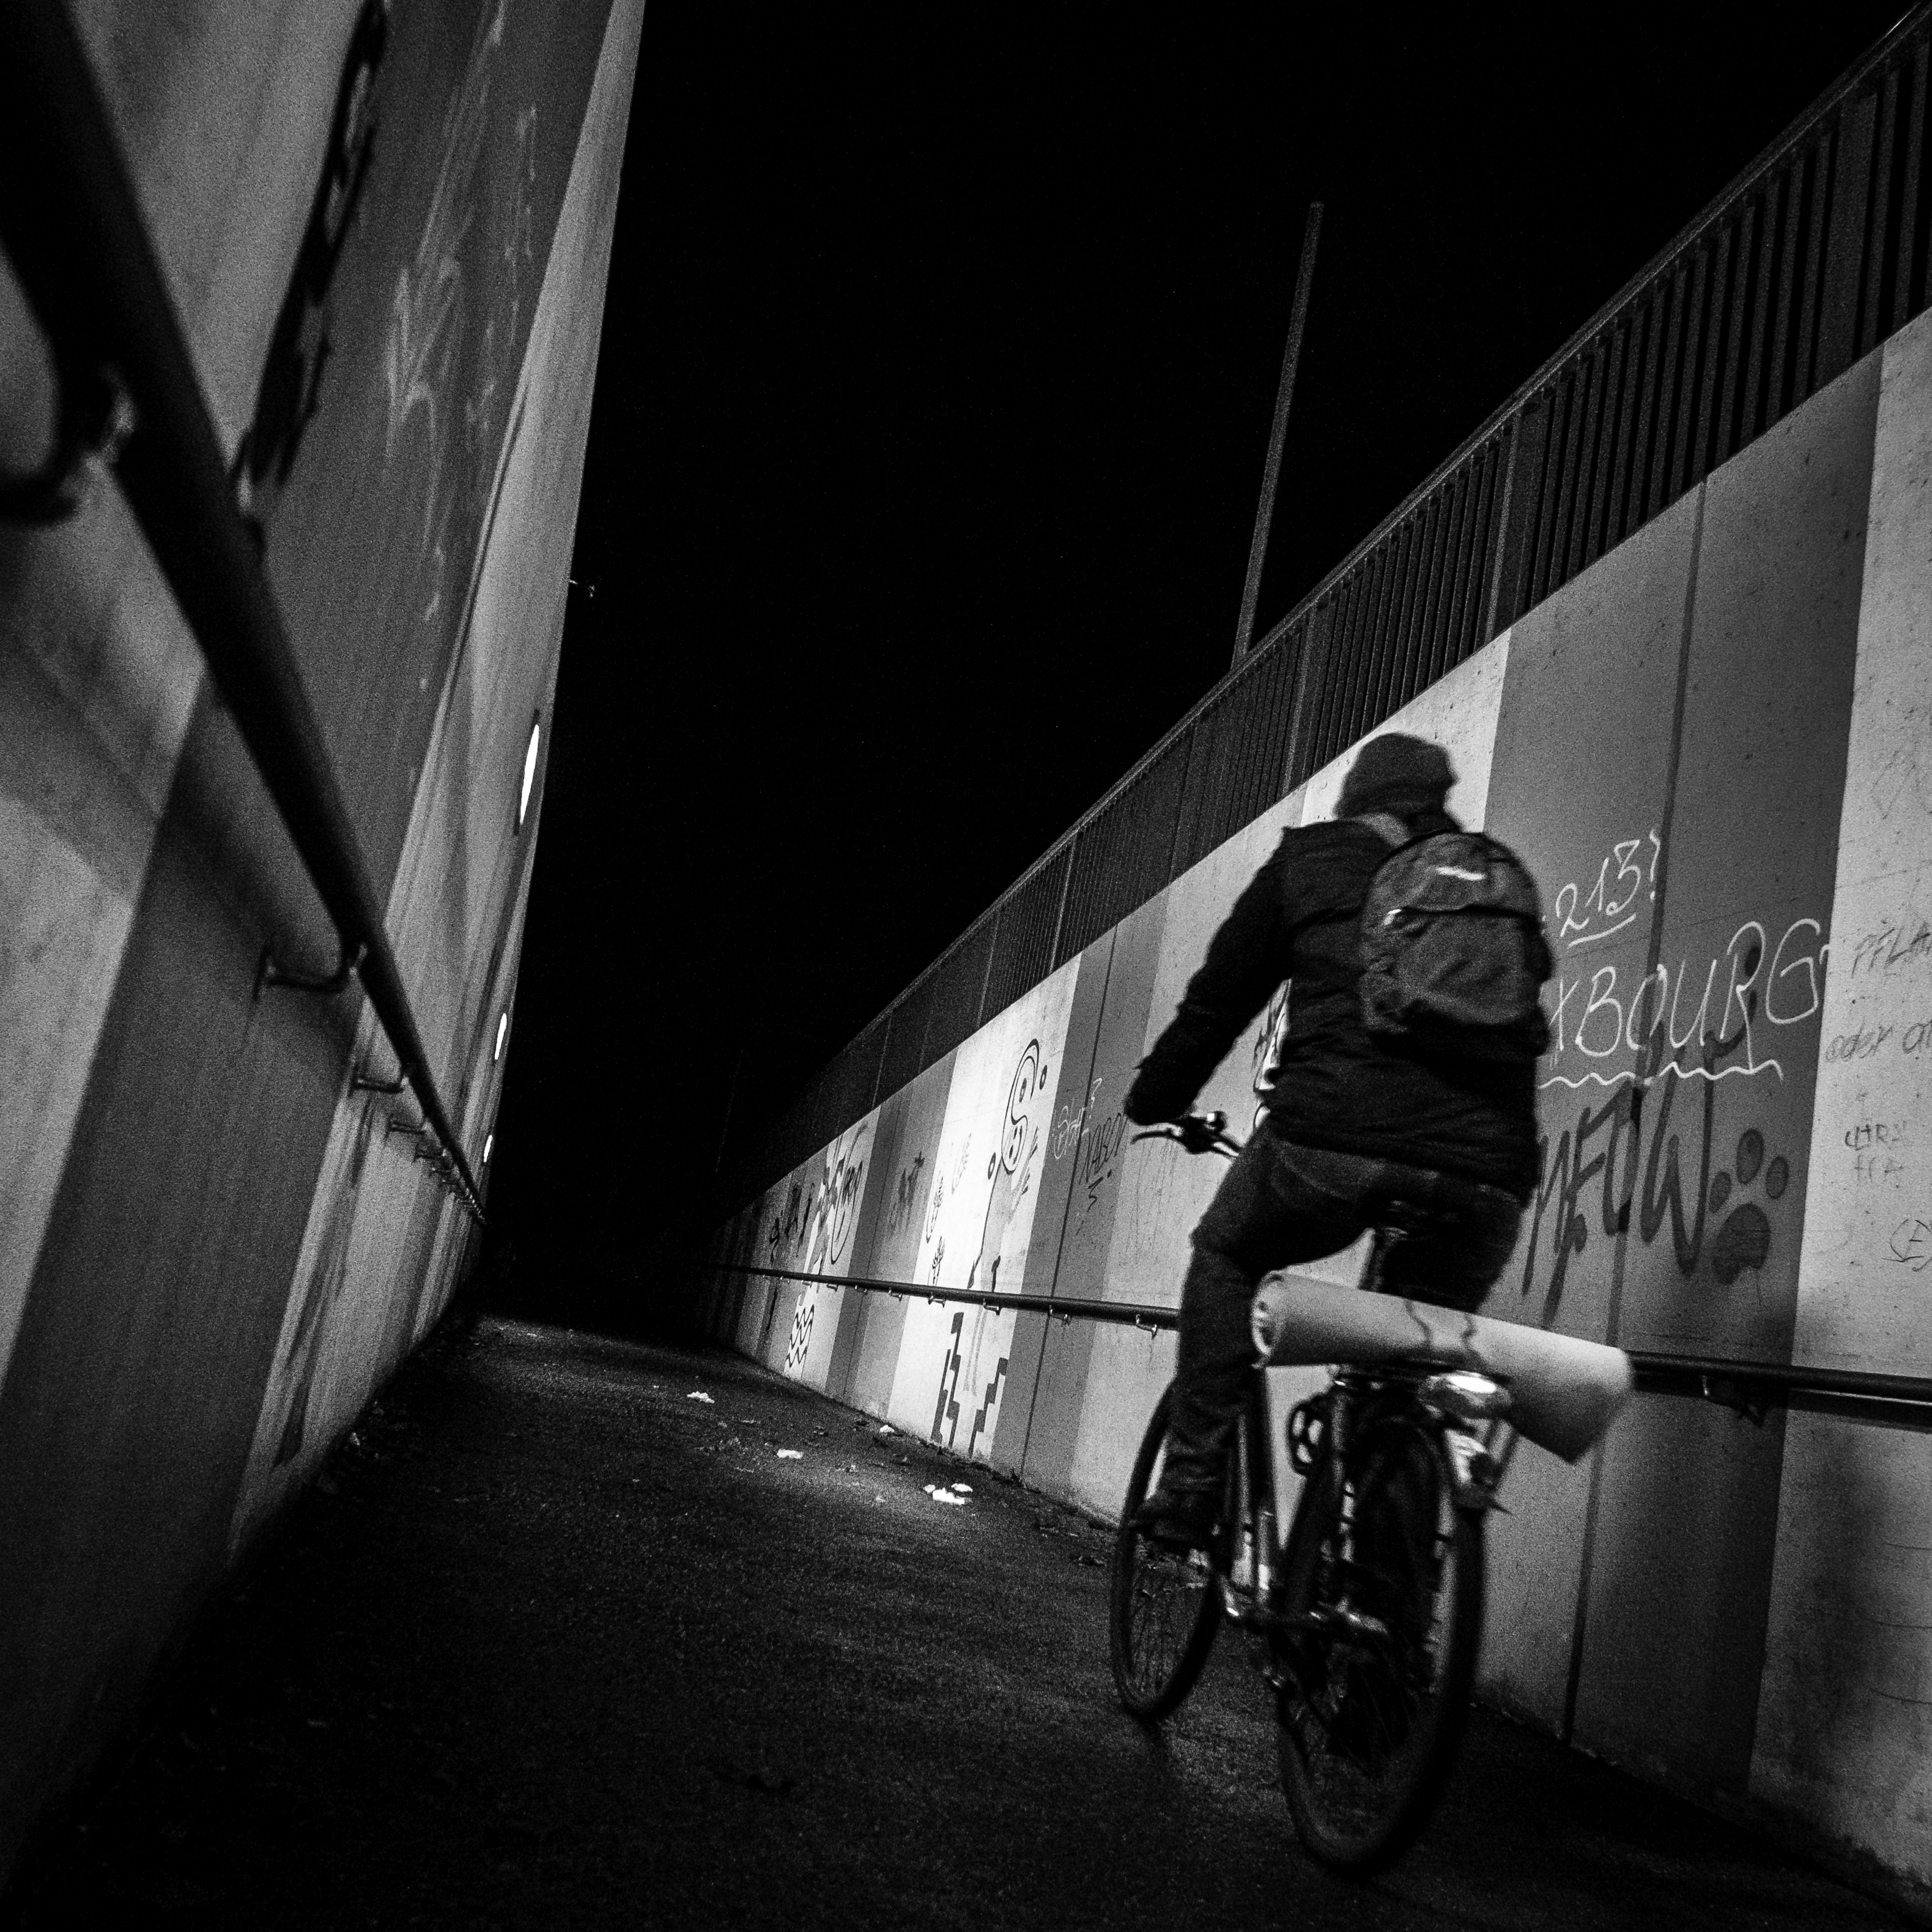
light, black and white, white, street, photography, bicycle, vehicle, darkness, black, monochrome, sports equipment, sports, infrastructure, photograph, snapshot, shape, monochrome photography, film noir